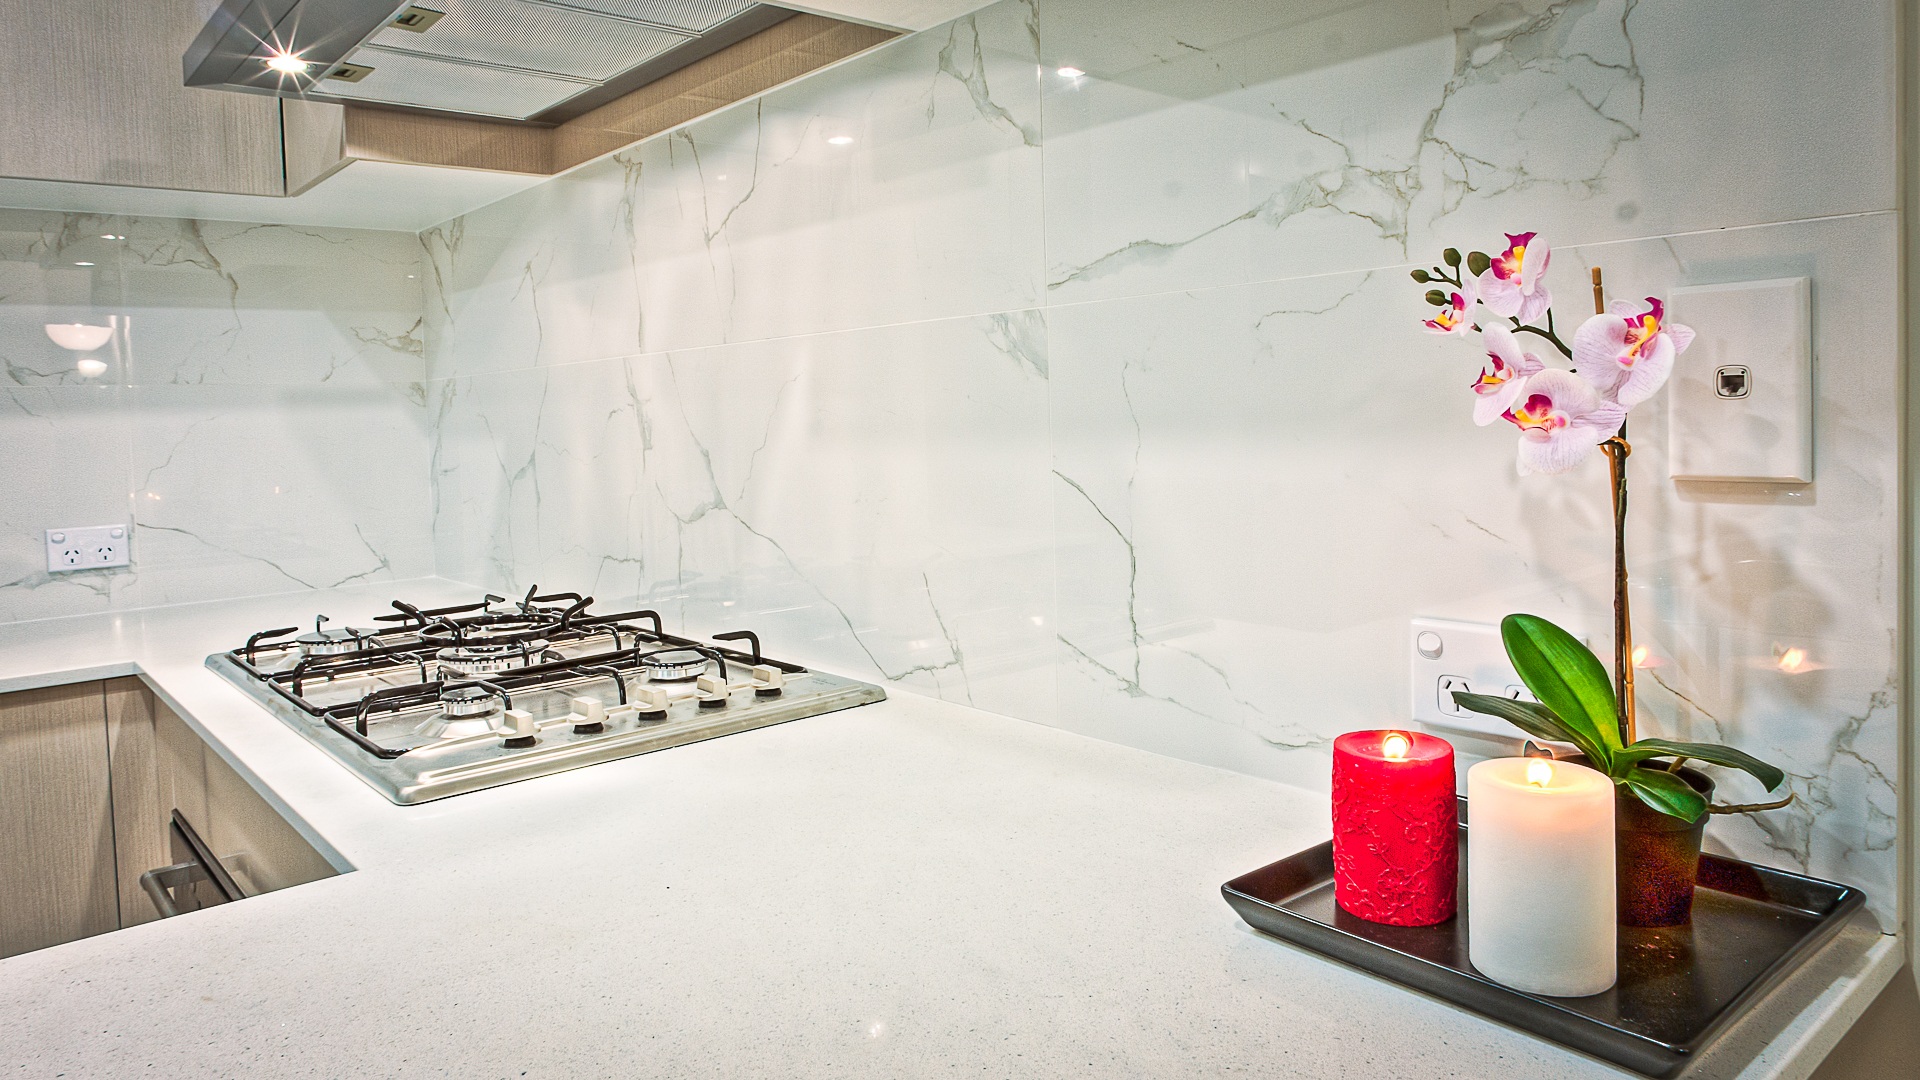
house, glass, building, home, wall, sign, residence, property, business, residential, room, lighting, apartment, interior design, moving, art, design, real, banking, sale, estate, buy, sold, selling, sell, financial, success, rent, finance, real estate, investment, agent, mortgage, purchase, real estate sign, estate agent, real estate agent, real estate investment, buyer, loan